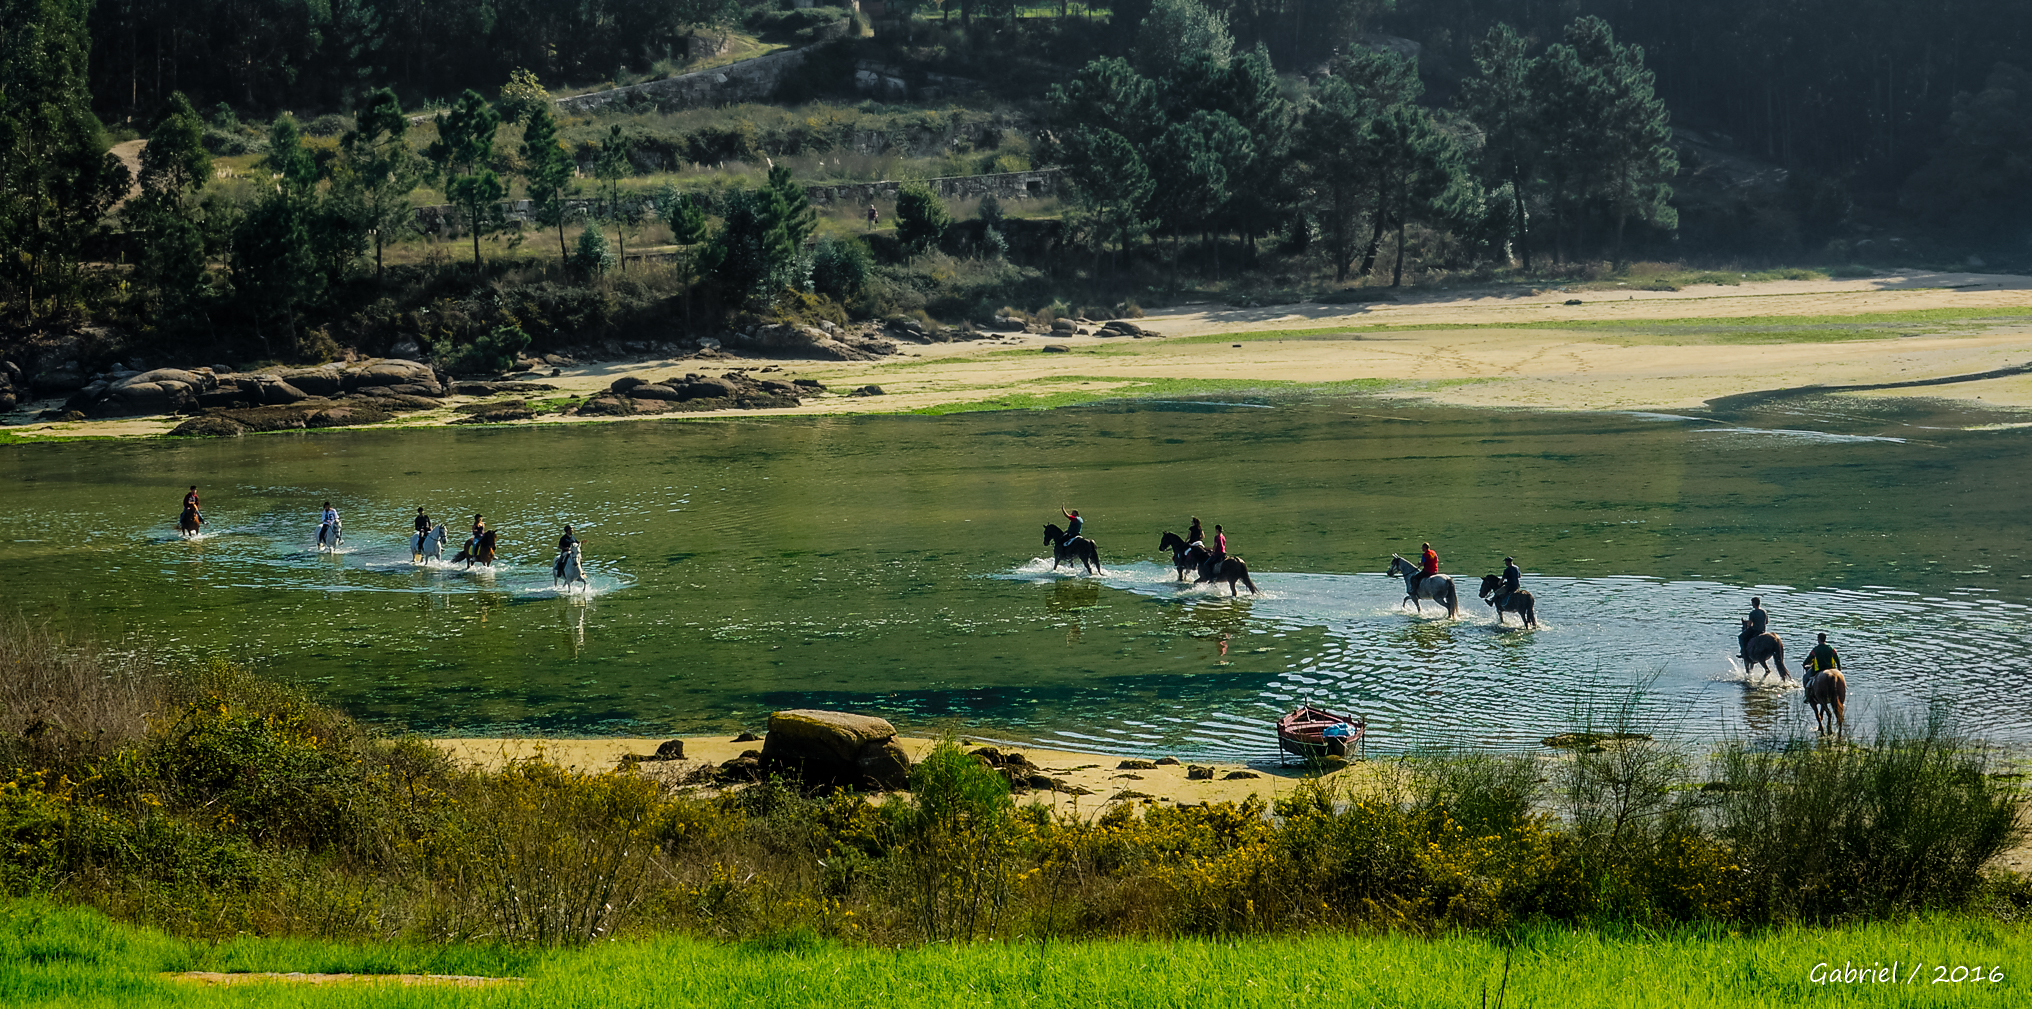
landscape, sea, water, nature, marsh, wilderness, mountain, meadow, hill, lake, river, pond, horse, reservoir, spain, wetland, galicia, pontevedra, paisajes, caballos, ogrove, habitat, loch, espana, ggl1, gaby1, xovesphoto, sonydscrx10iii, sonyrx10iii, rx10iii, rx10m3, portomeloxo, virxedasmareas, rural area